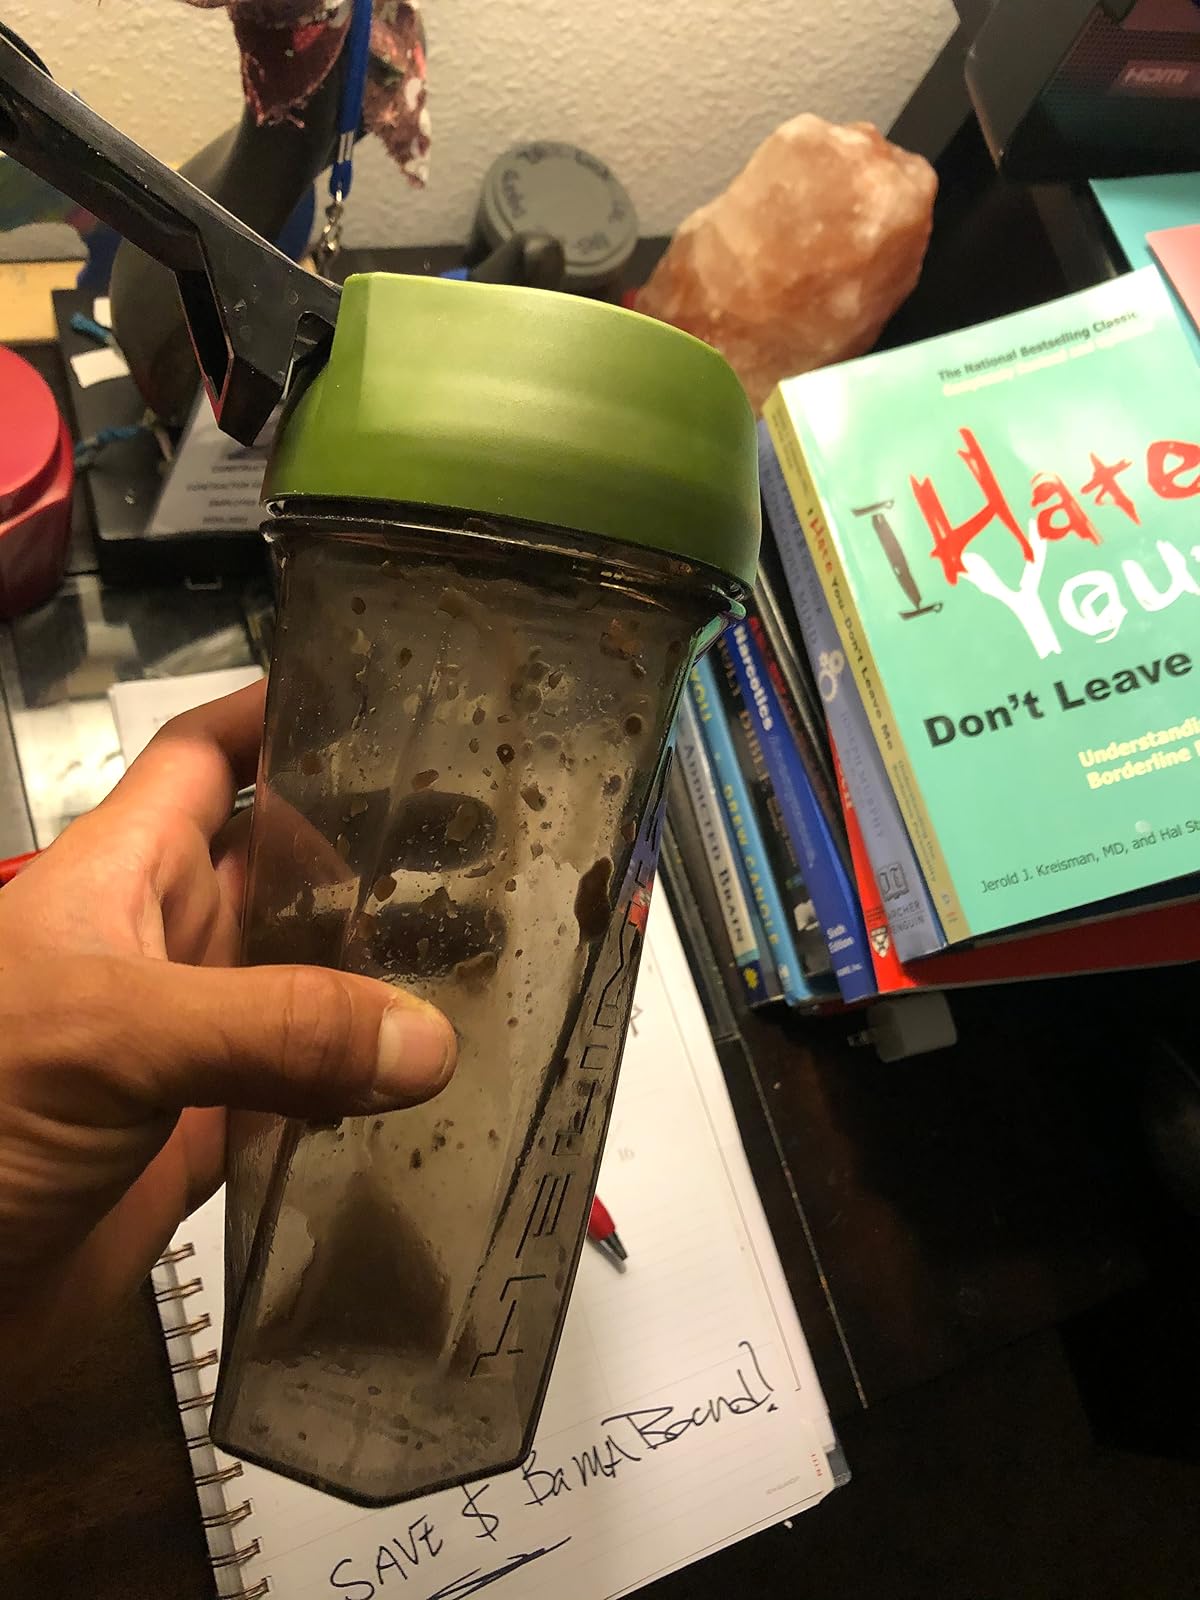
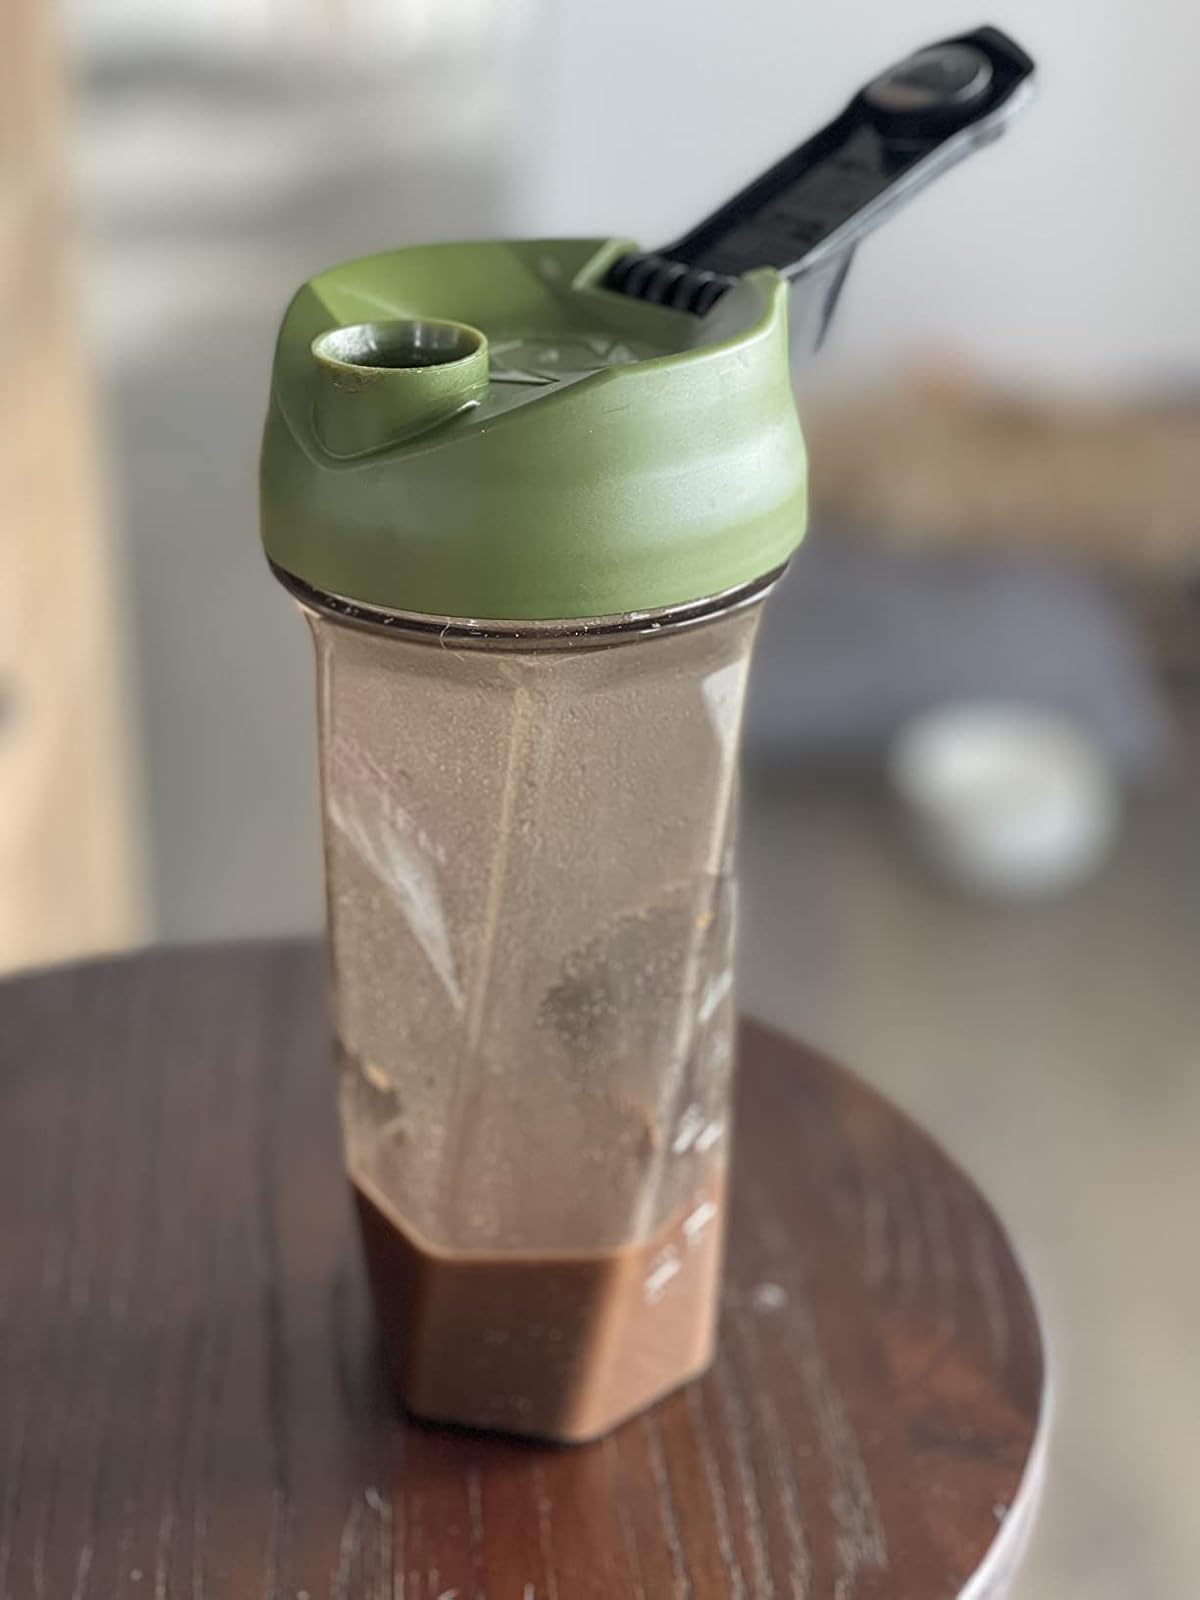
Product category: items_blender
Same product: yes